Answer in natural language. Considering the relative positions, where is blue rectangle wall decor (highlighted by a green box) with respect to brown top white leg dining table (highlighted by a blue box)? Choose between the following options: below or above
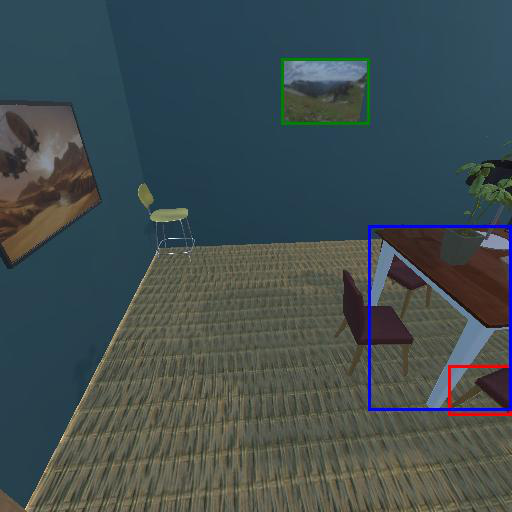
<answer>above</answer>